Roger B. Chaffee

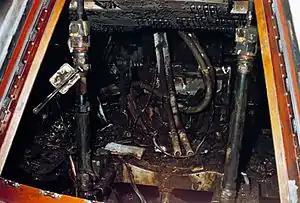
Charred remains of the Apollo 1 Command Module, in which Chaffee was killed along with Grissom and White

Every astronaut was required to have a specialty, and Chaffee's specialty was communications. He focused on the Deep Space Instrumentation Facility (DSIF), which the astronauts needed for navigation in space.